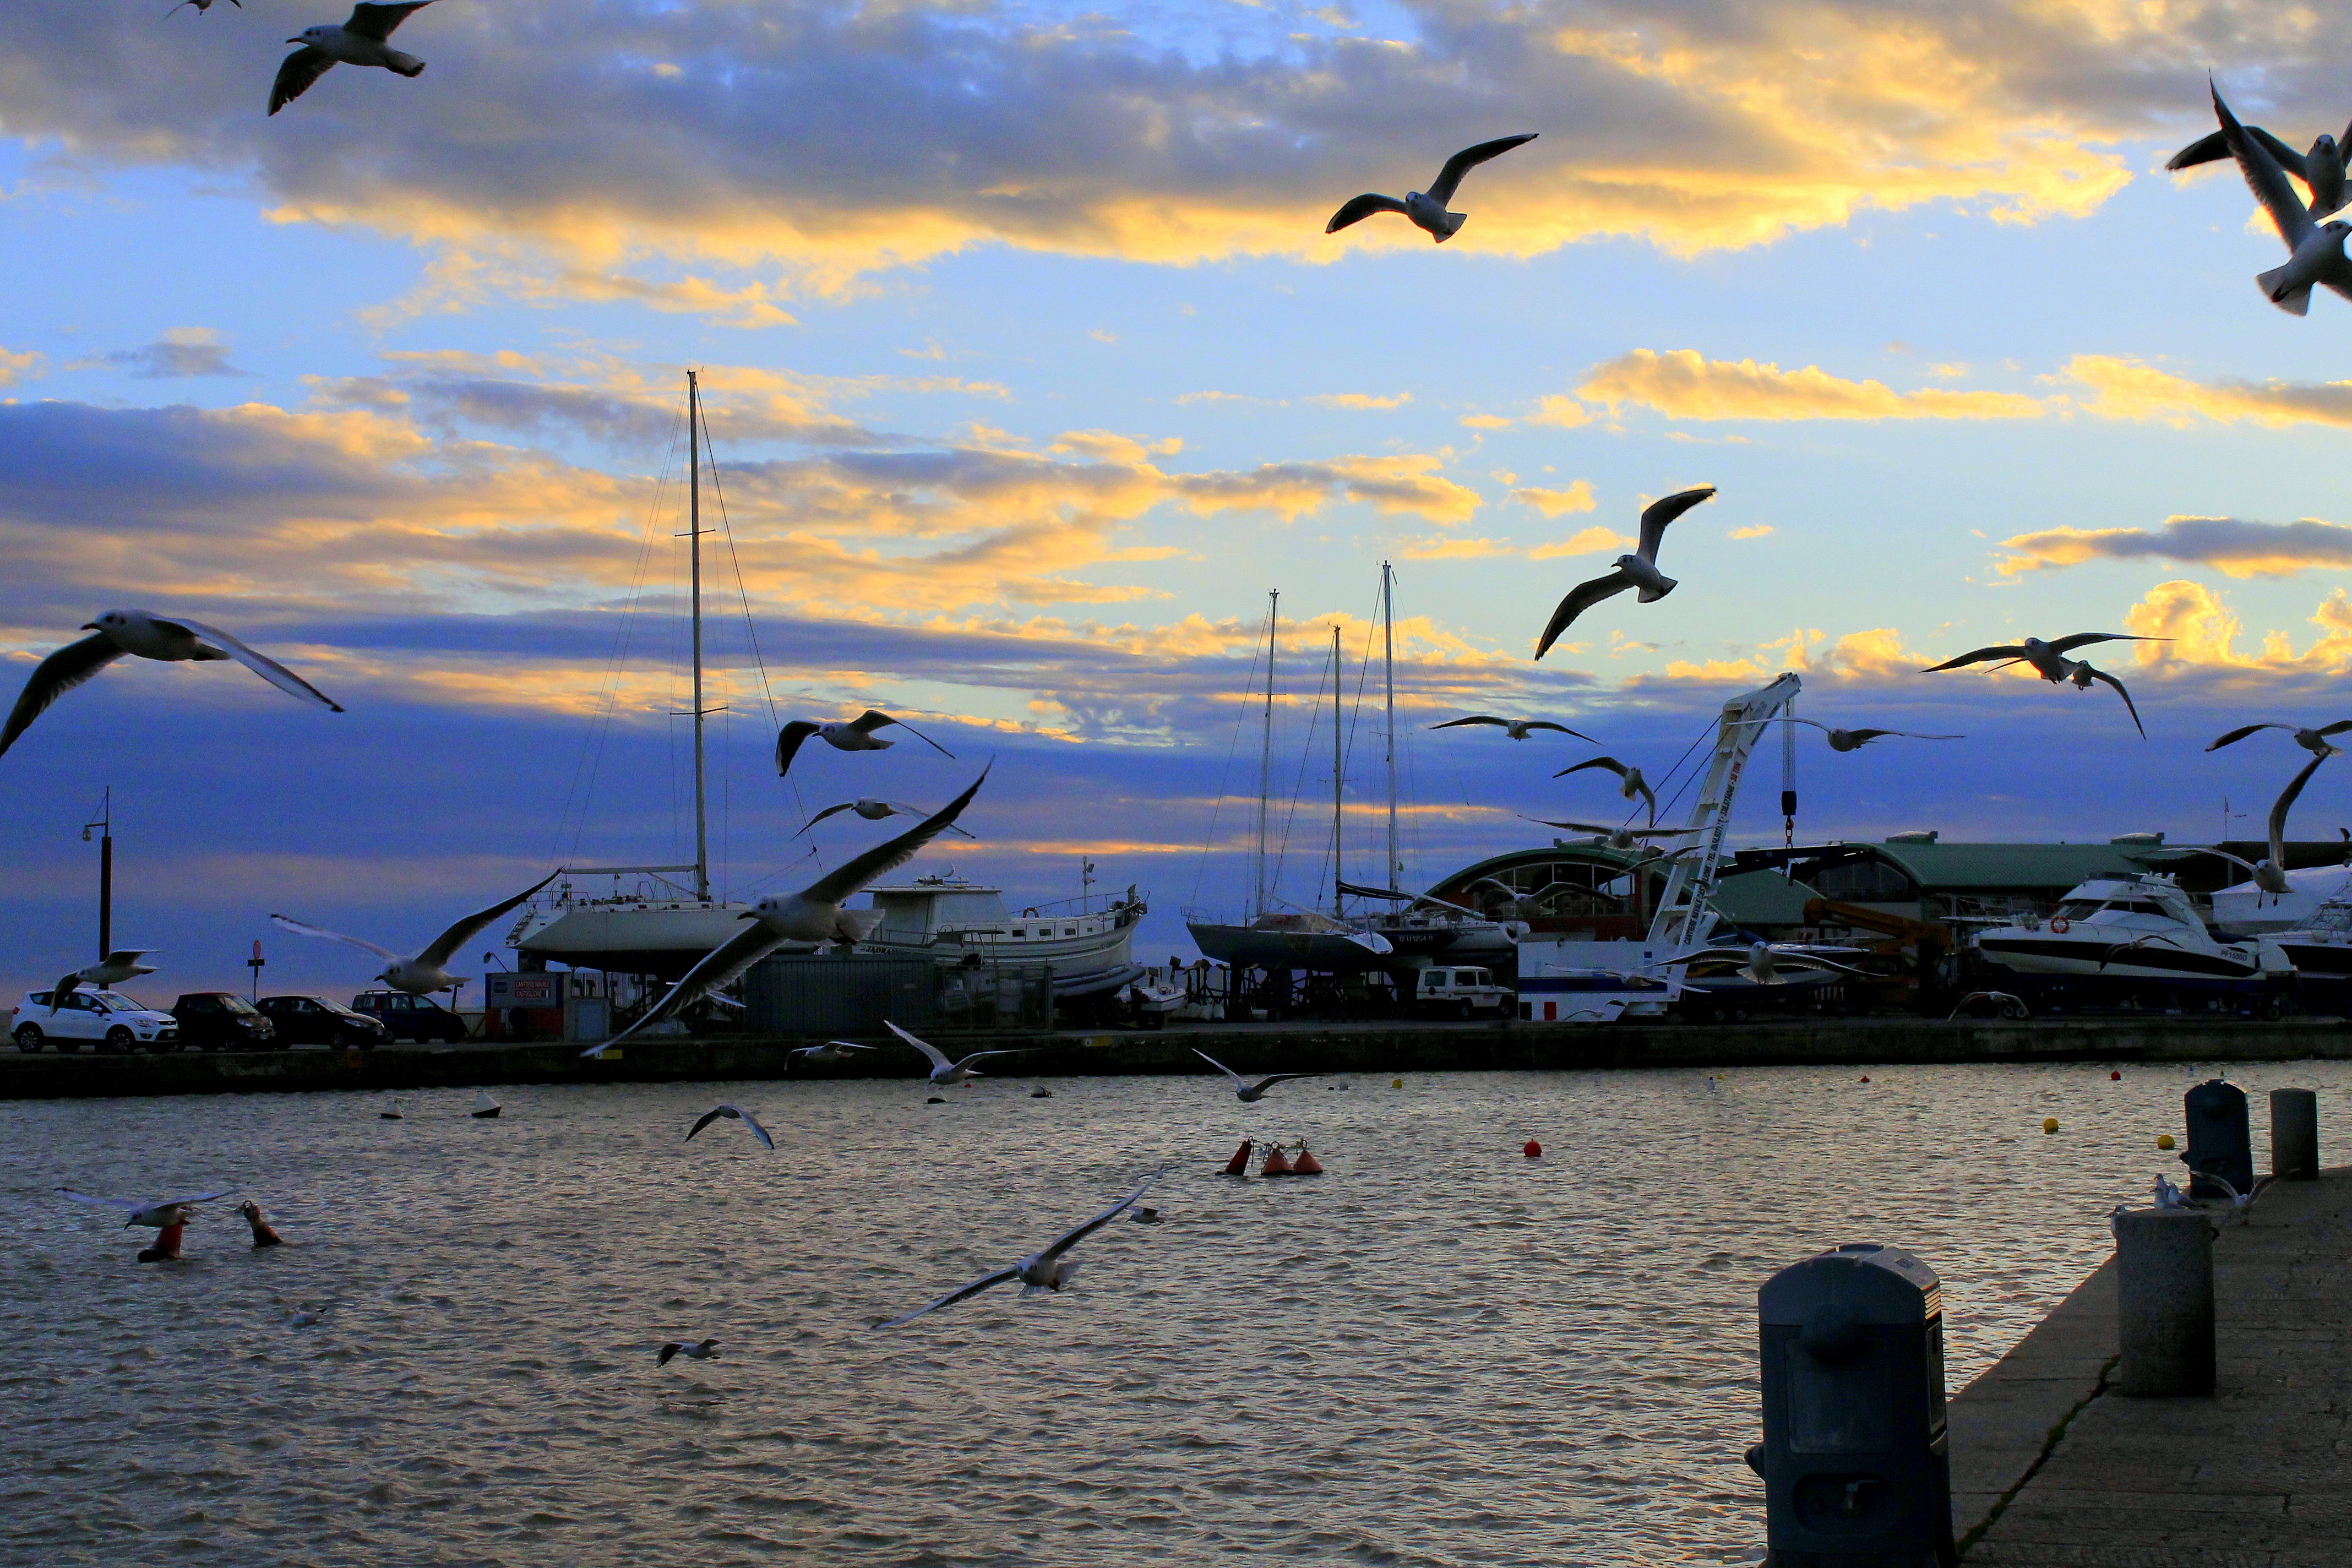
beach, sea, coast, ocean, sunrise, sunset, morning, shore, wave, wind, seabird, dusk, evening, gull, bay, body of water